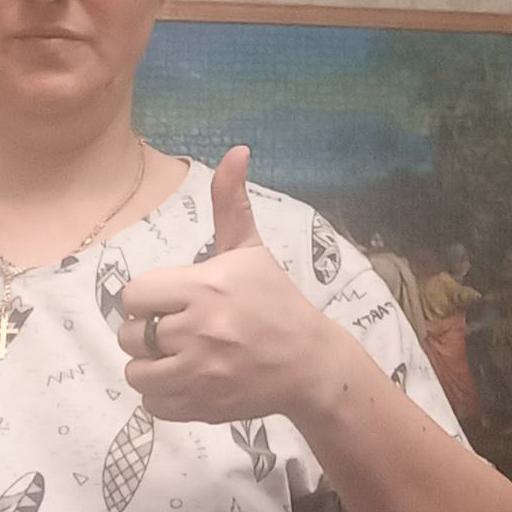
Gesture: like